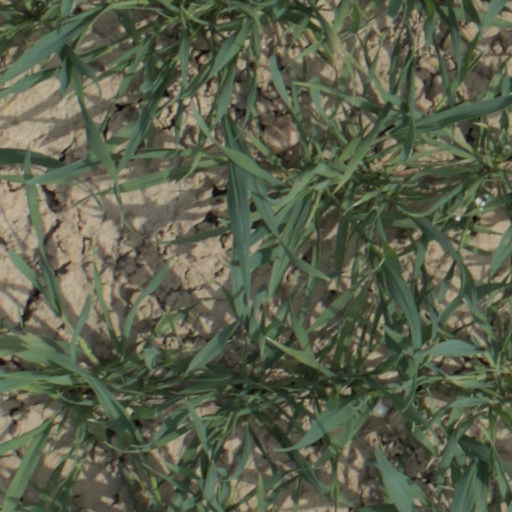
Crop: wheat